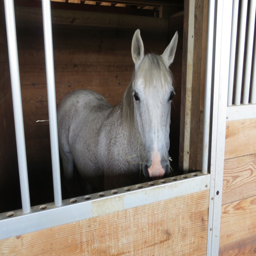
picture of a horse named person that is white with reddish freckles